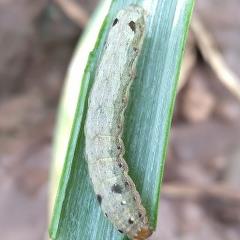
Crop: Onion
Condition: caterpillar-p